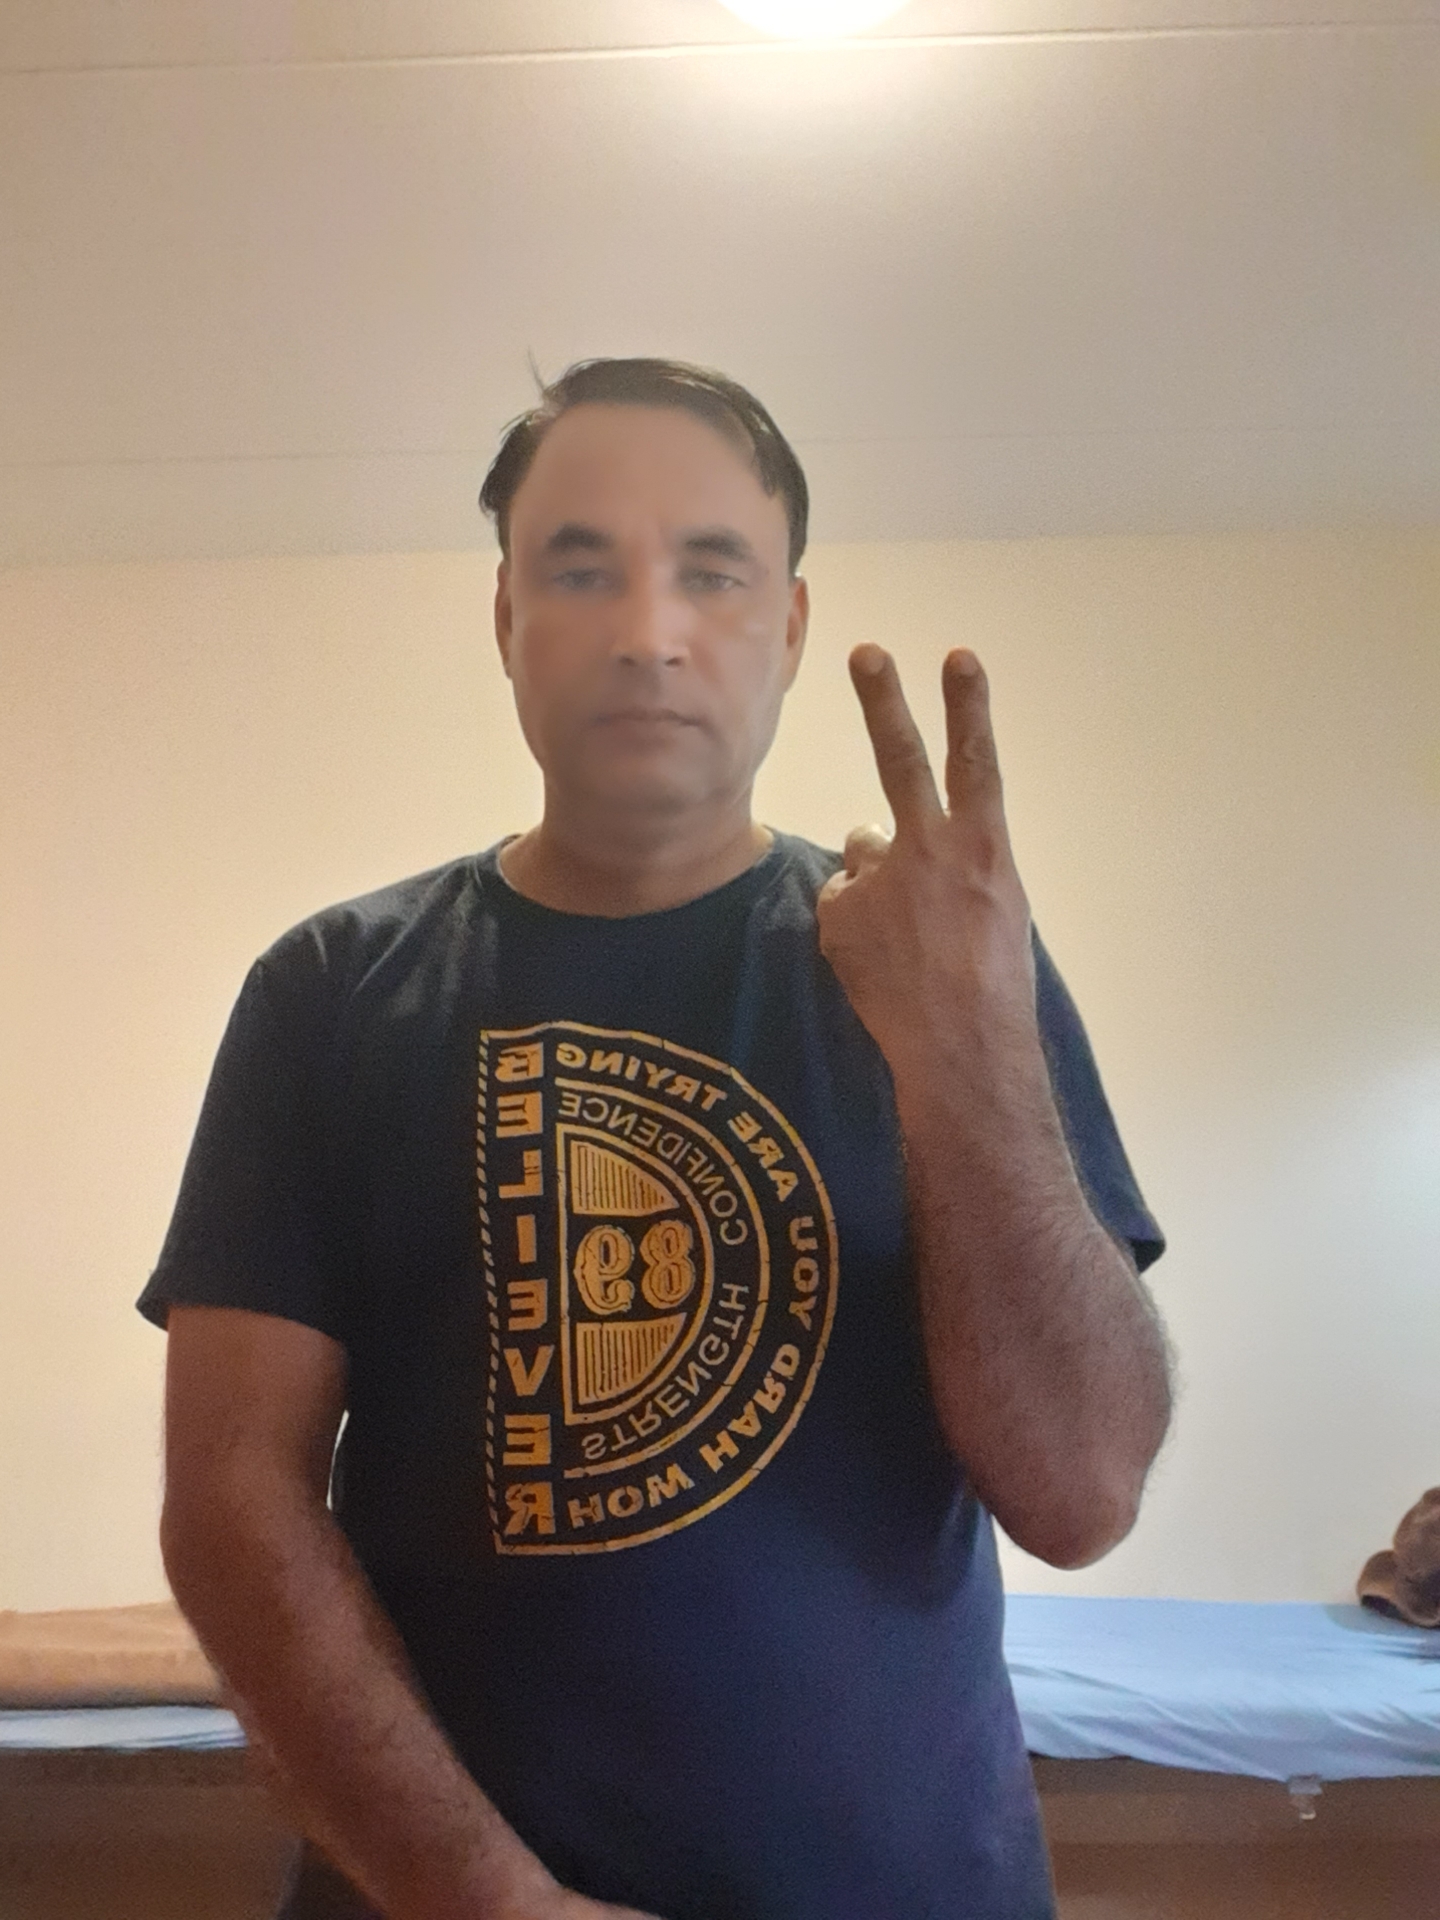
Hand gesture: peace_inverted